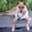
Label: dog